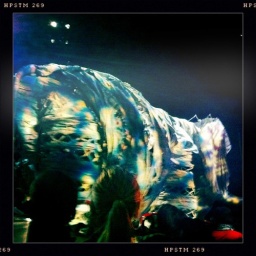
lion king, the musical. that's a giant elephant, a person in each leg.